Paulette Duval

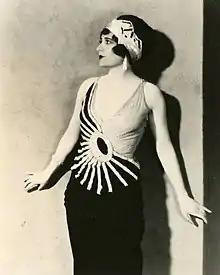
Duval in 1925

Paulette Duval (1889 – 1951) was a French dancer and actress of the silent film era and early sound motion pictures. She was born in Buenos Aires, Argentina in 1889 and raised in France. She was considered one of the most beautiful women in Paris in the early 20th century. Paulette was recruited by Florenz Ziegfeld for the Ziegfeld Follies, which opened at the New Amsterdam Theater in New York City on October 15, 1923. Before joining the Follies, the French beauty was engaged with the "Scandals" dance productions of George White.